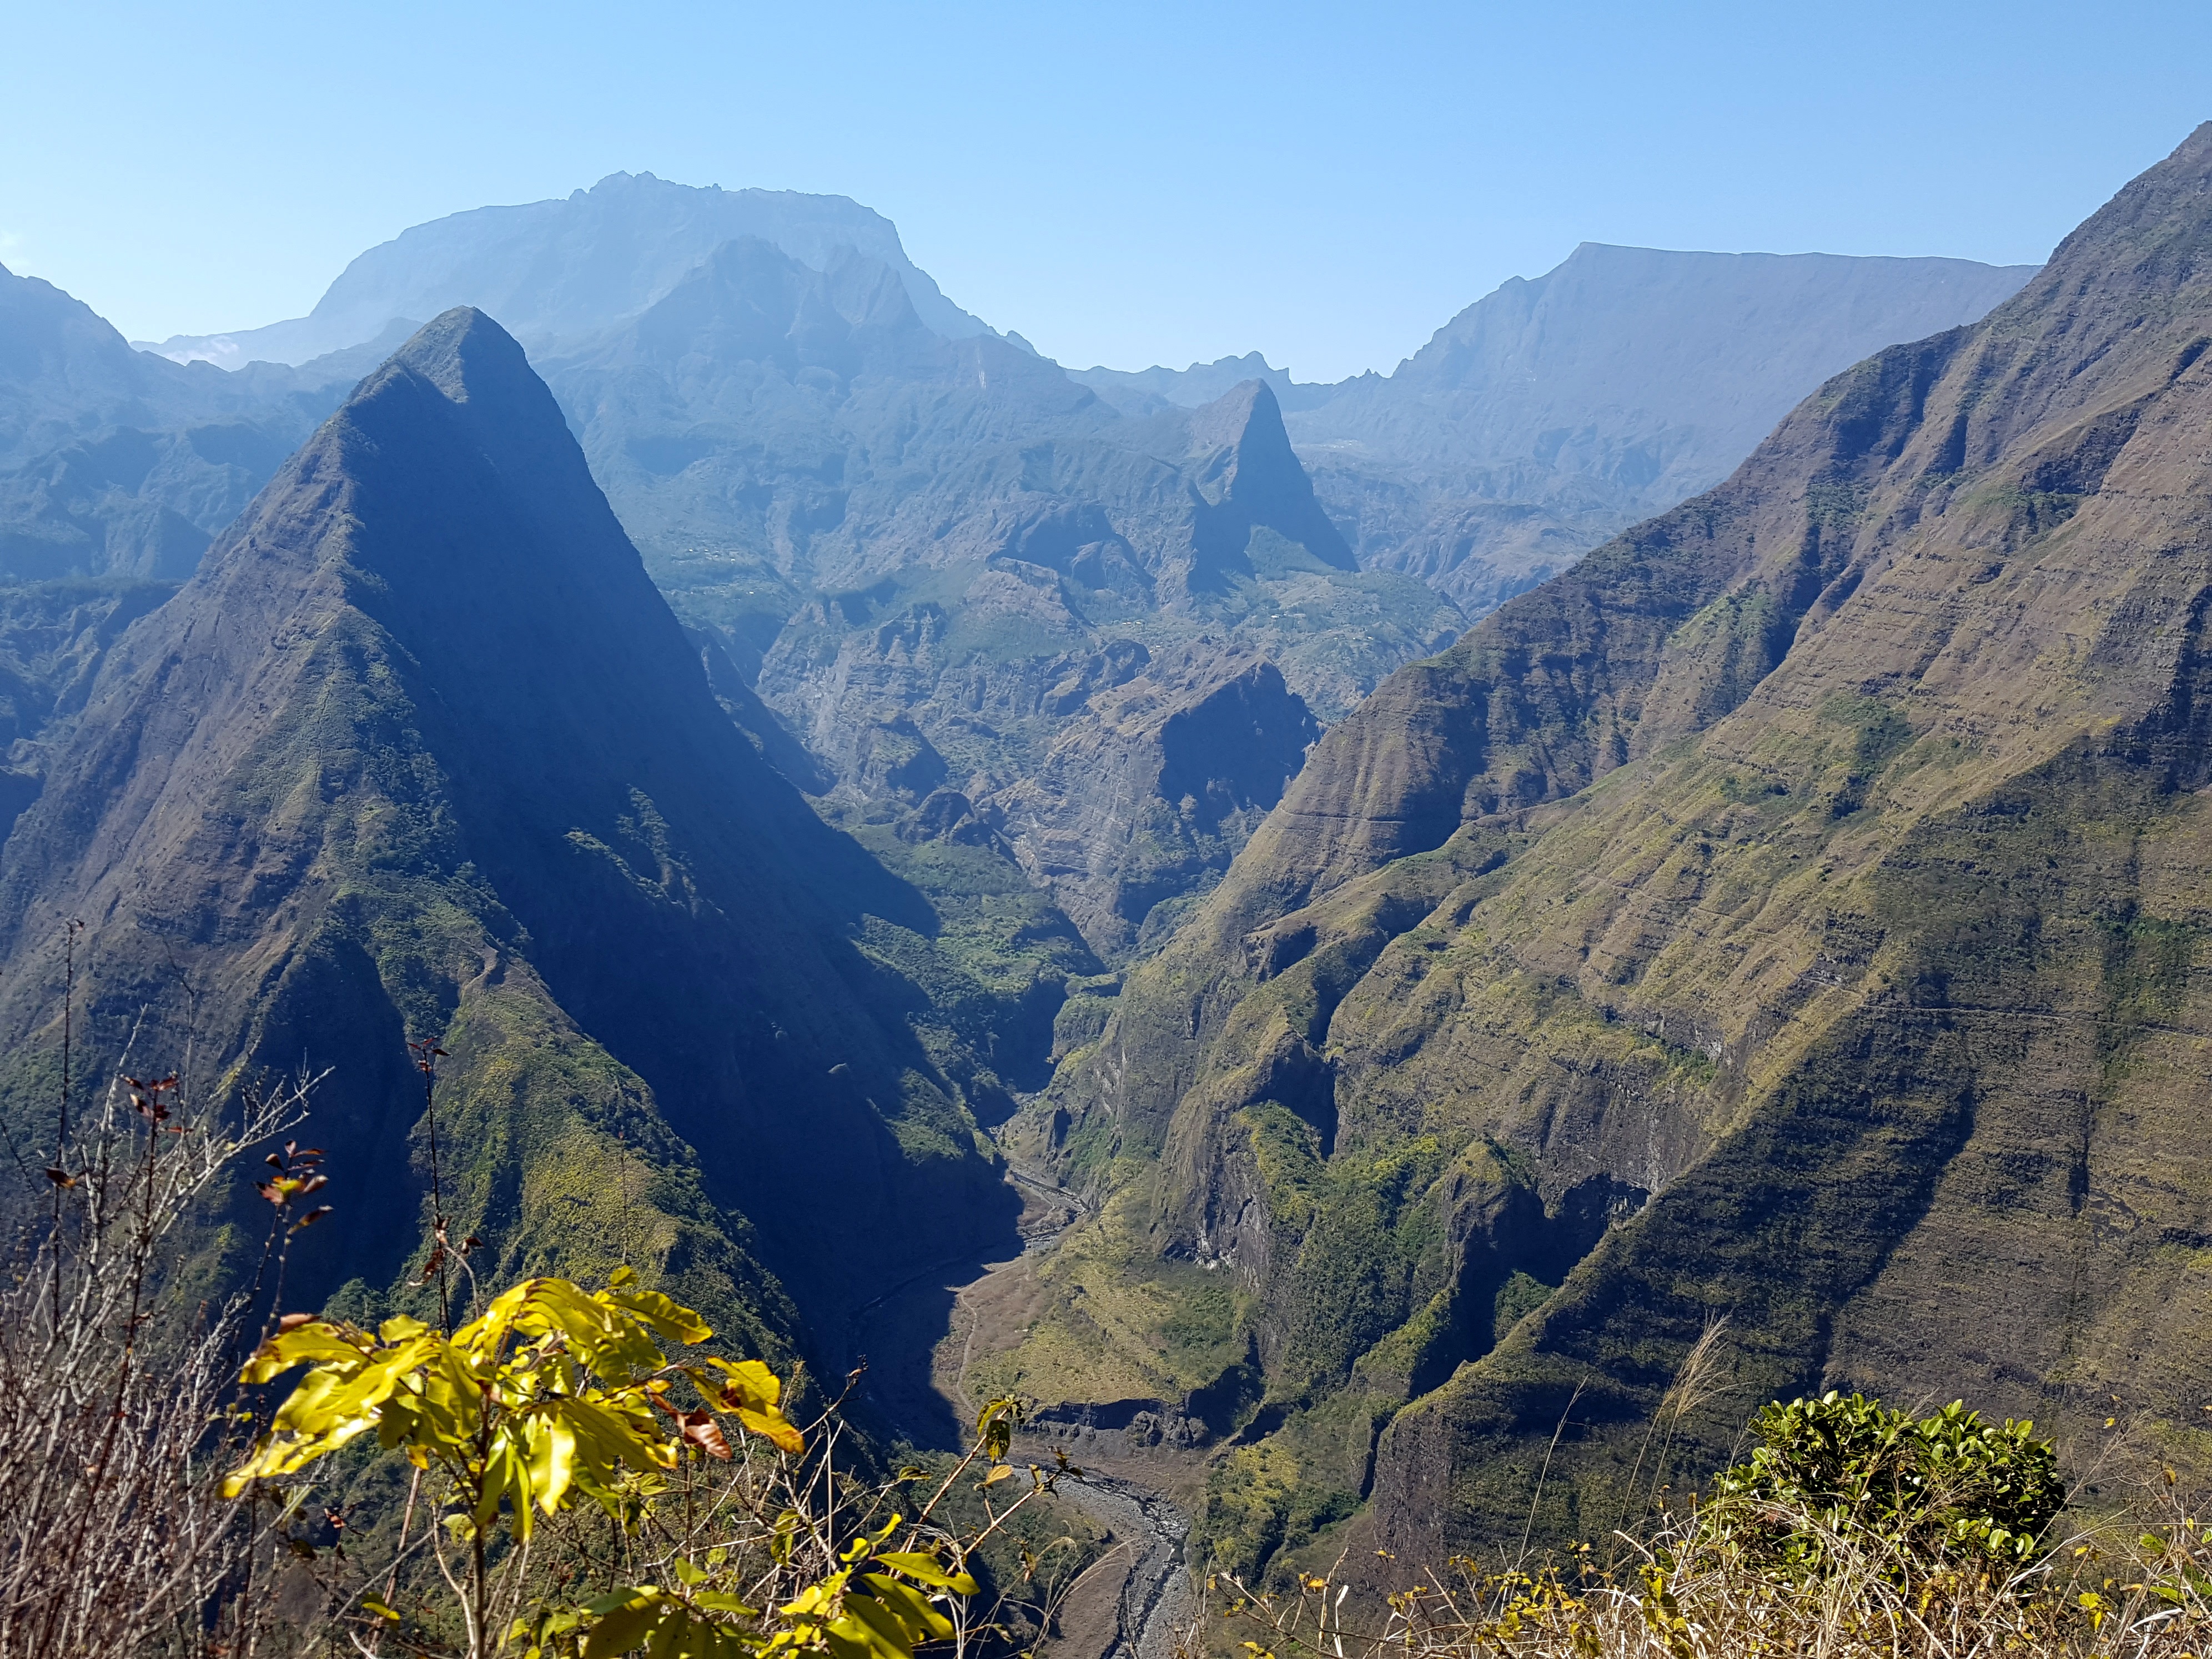
landscape, wilderness, walking, mountain, hiking, trail, adventure, valley, mountain range, panorama, france, island, canyon, tourism, national park, ridge, geology, alps, backpacking, plateau, reunion, indian ocean, la r union, landform, mountain pass, geographical feature, mountainous landforms